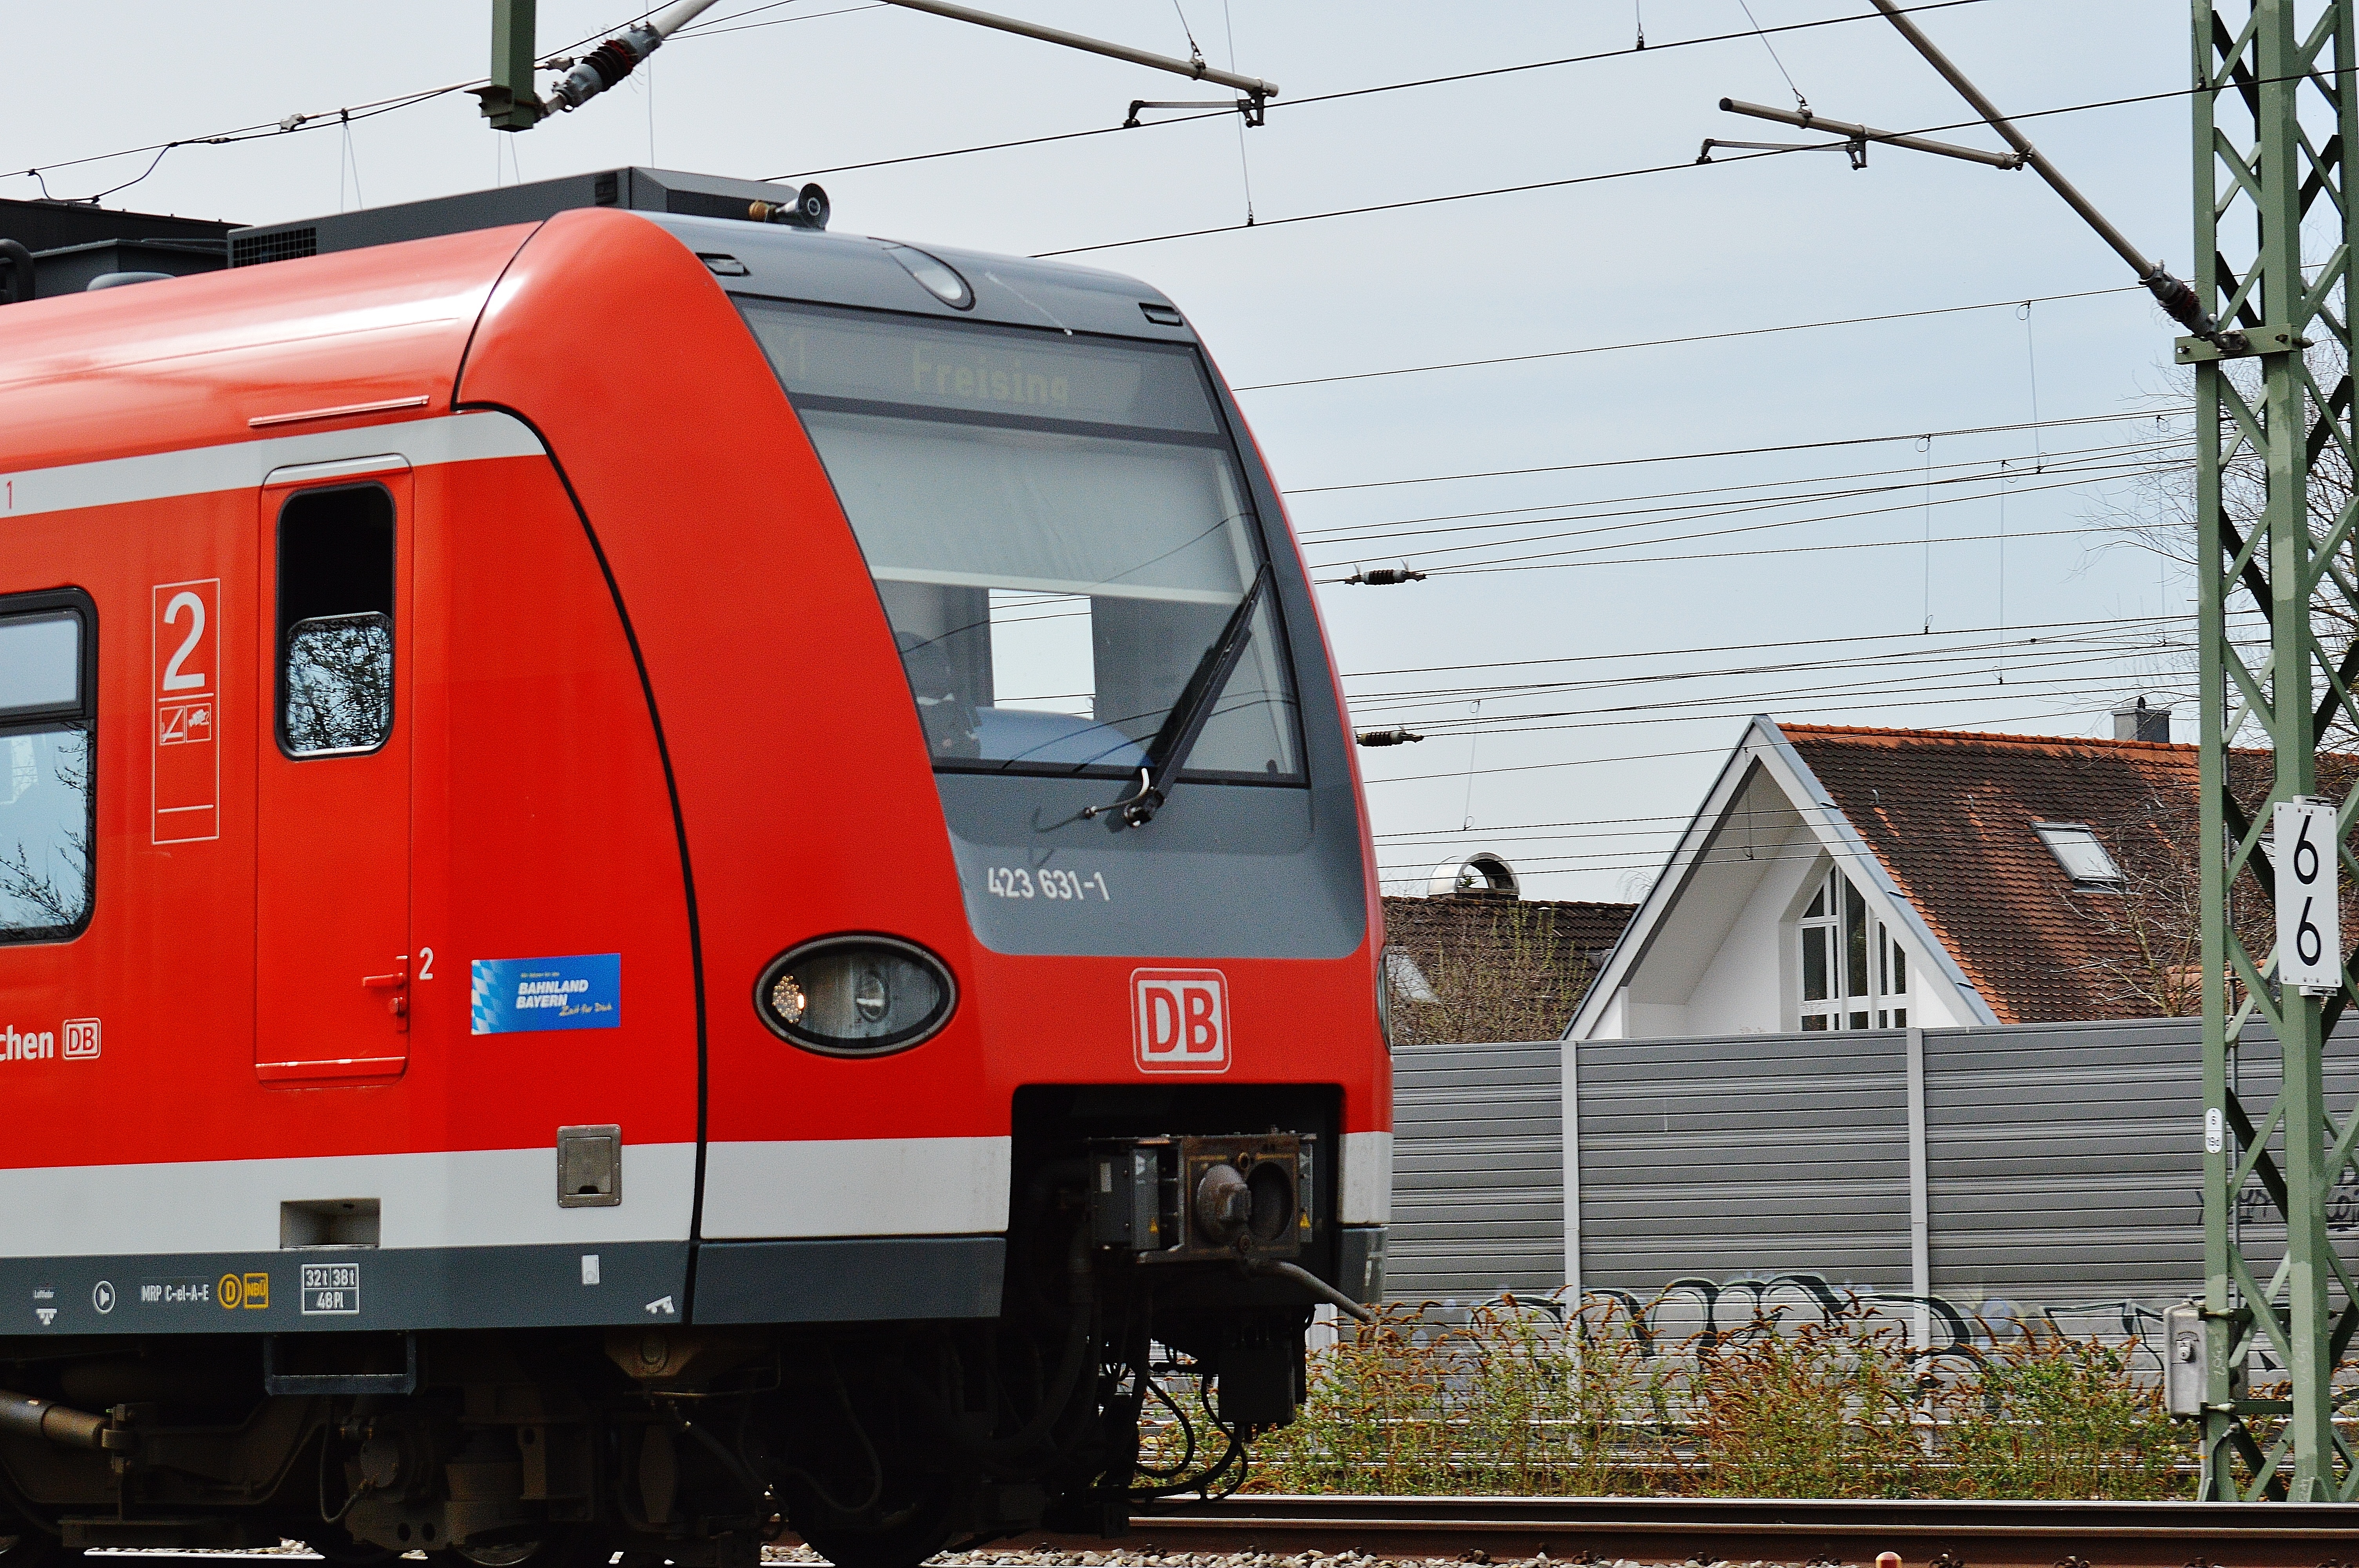
track, railway, traffic, train, transport, vehicle, electricity, public transport, locomotive, munich, rail transport, public means of transport, electric locomotive, rail traffic, big city, dynamics, train ride, land vehicle, rolling stock, railroad car, passenger car